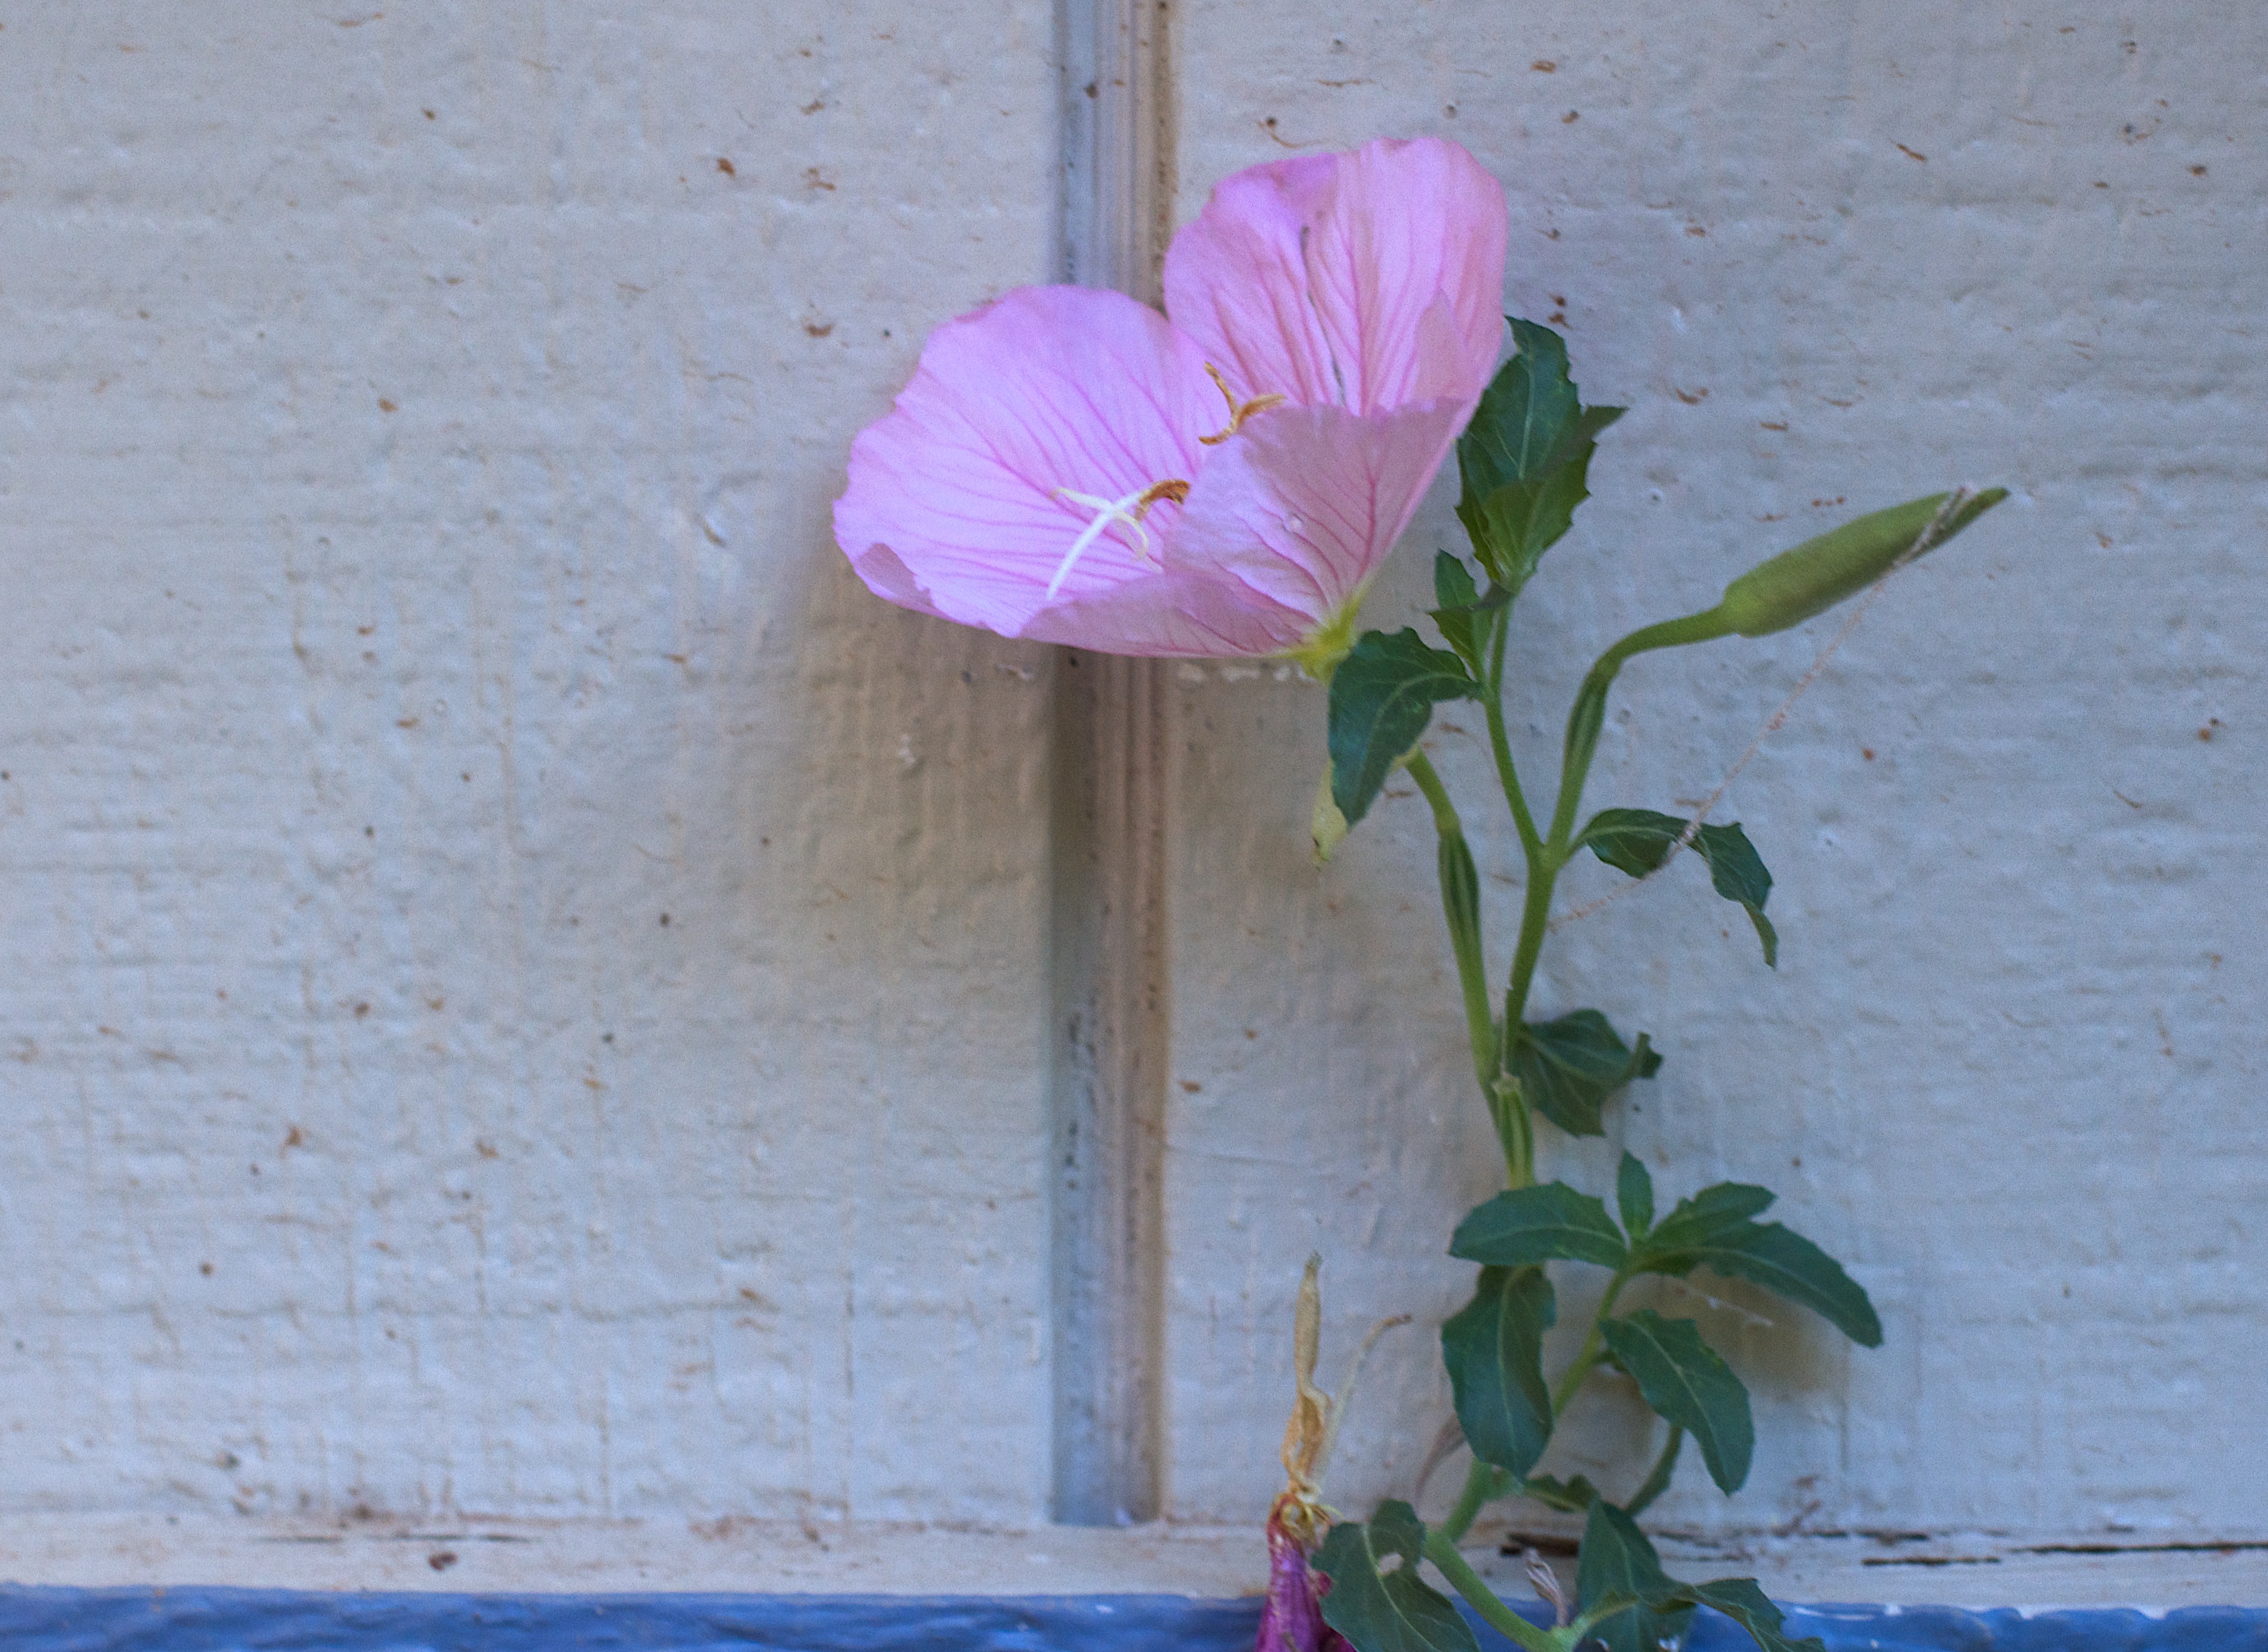
blossom, plant, flower, petal, color, pink, flora, floristry, flowering plant, land plant